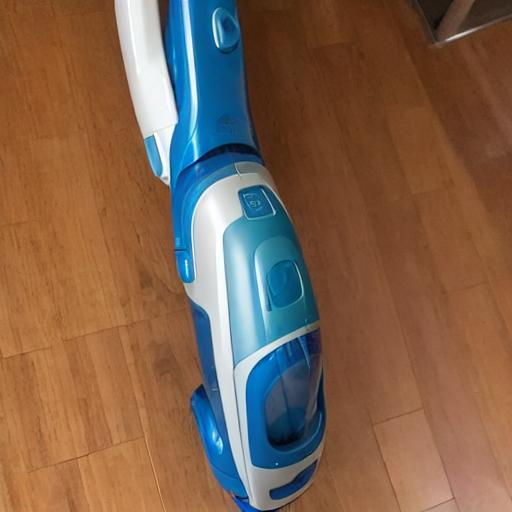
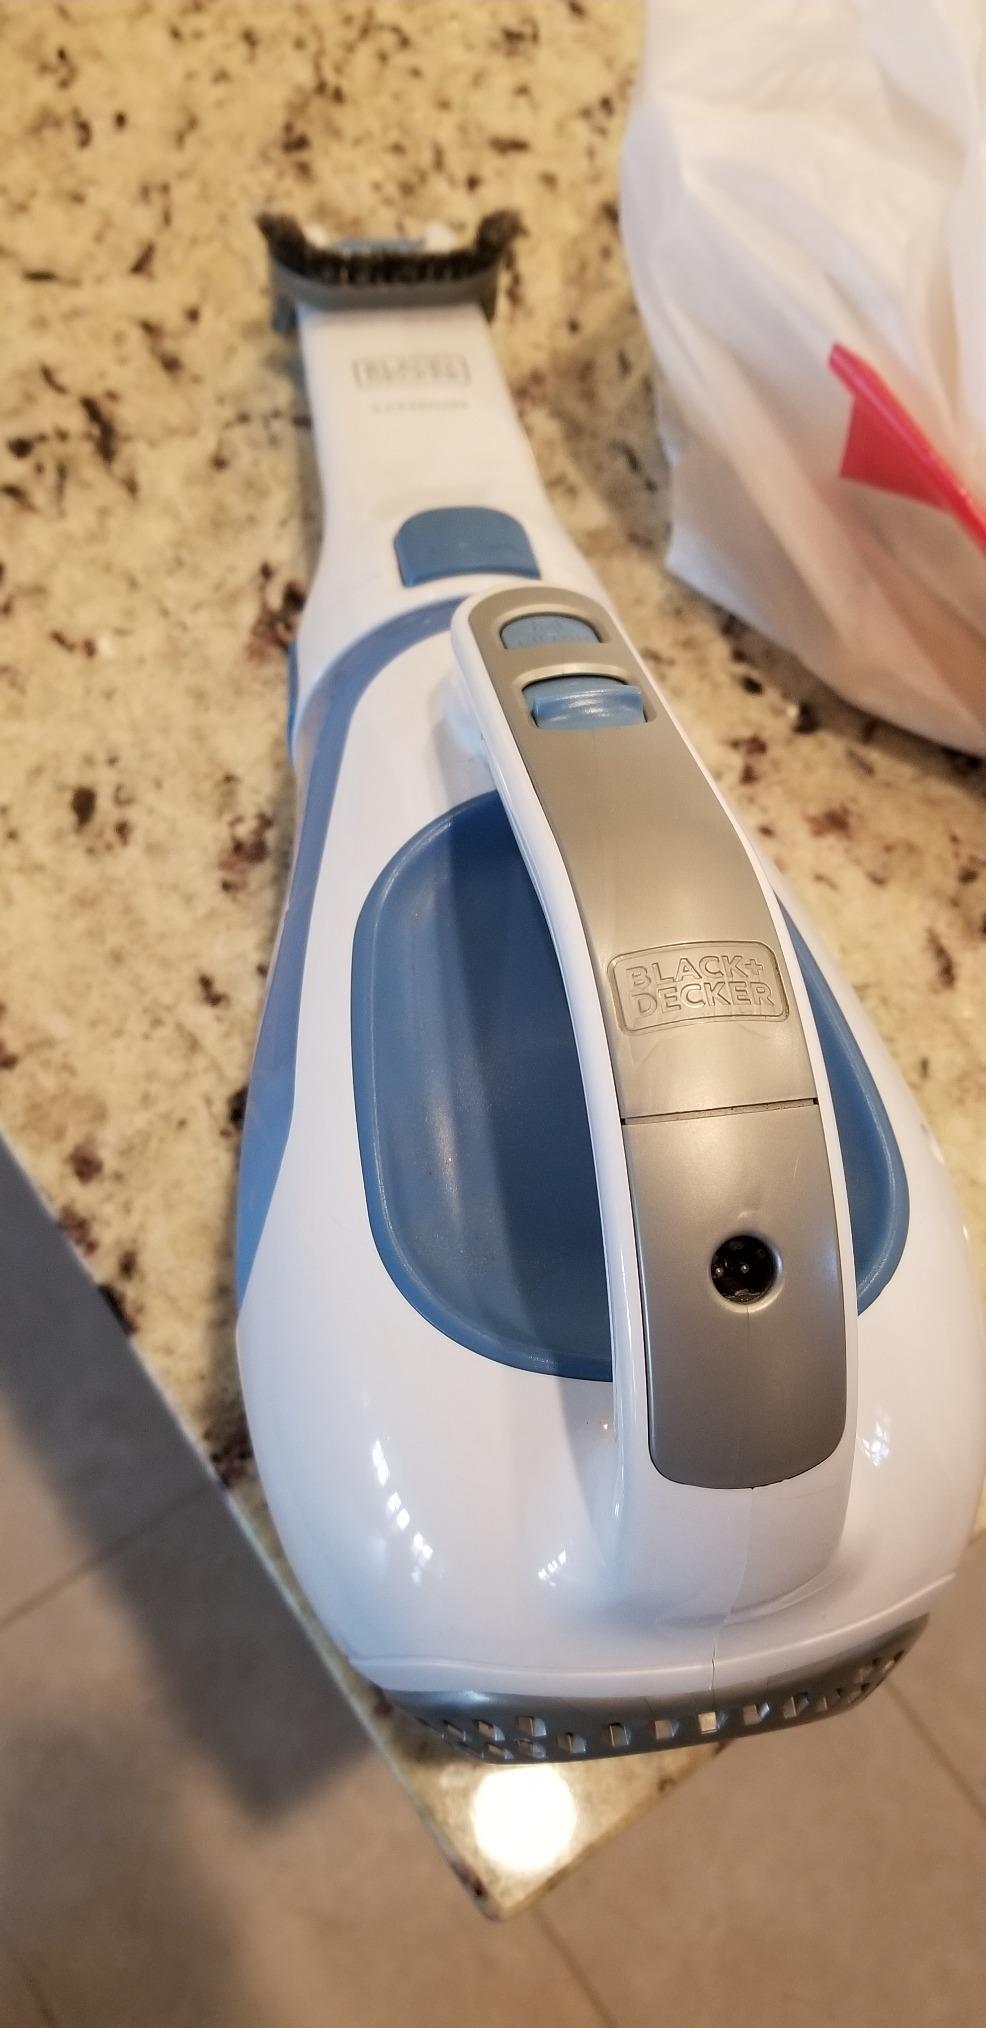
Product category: items_vacuum
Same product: no